David Quantick

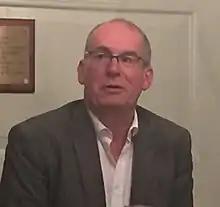
Quantick at a BCA event in May 2018

David Quantick (born 14 May 1961) is an English novelist, comedy writer and critic, who has worked as a journalist and screenwriter. A former freelance writer for the music magazine "NME", his writing credits have included "On the Hour", "Blue Jam" and "TV Burp". He won an Emmy Award for "Veep" in 2015.